Scolmatore dell'Arno

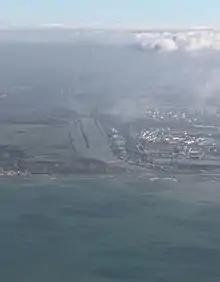
Mouth of the Scolmatore dell'Arno

Lo Scolmatore dell'Arno (The Arno floodway) is a artificial flood control channel of the river Arno from Pontedera to the Ligurian Sea at Calambrone. As a consequence of the Arno flood of 1949, it was decided to start the construction of "Scolmatore dell'Arno" in 1954 at a cost of more than 10 billion lire of the time. The work was not completed in time for the disastrous flood of 1966 that, in addition to Florence, caused enormous damages in Pontedera and Pisa.